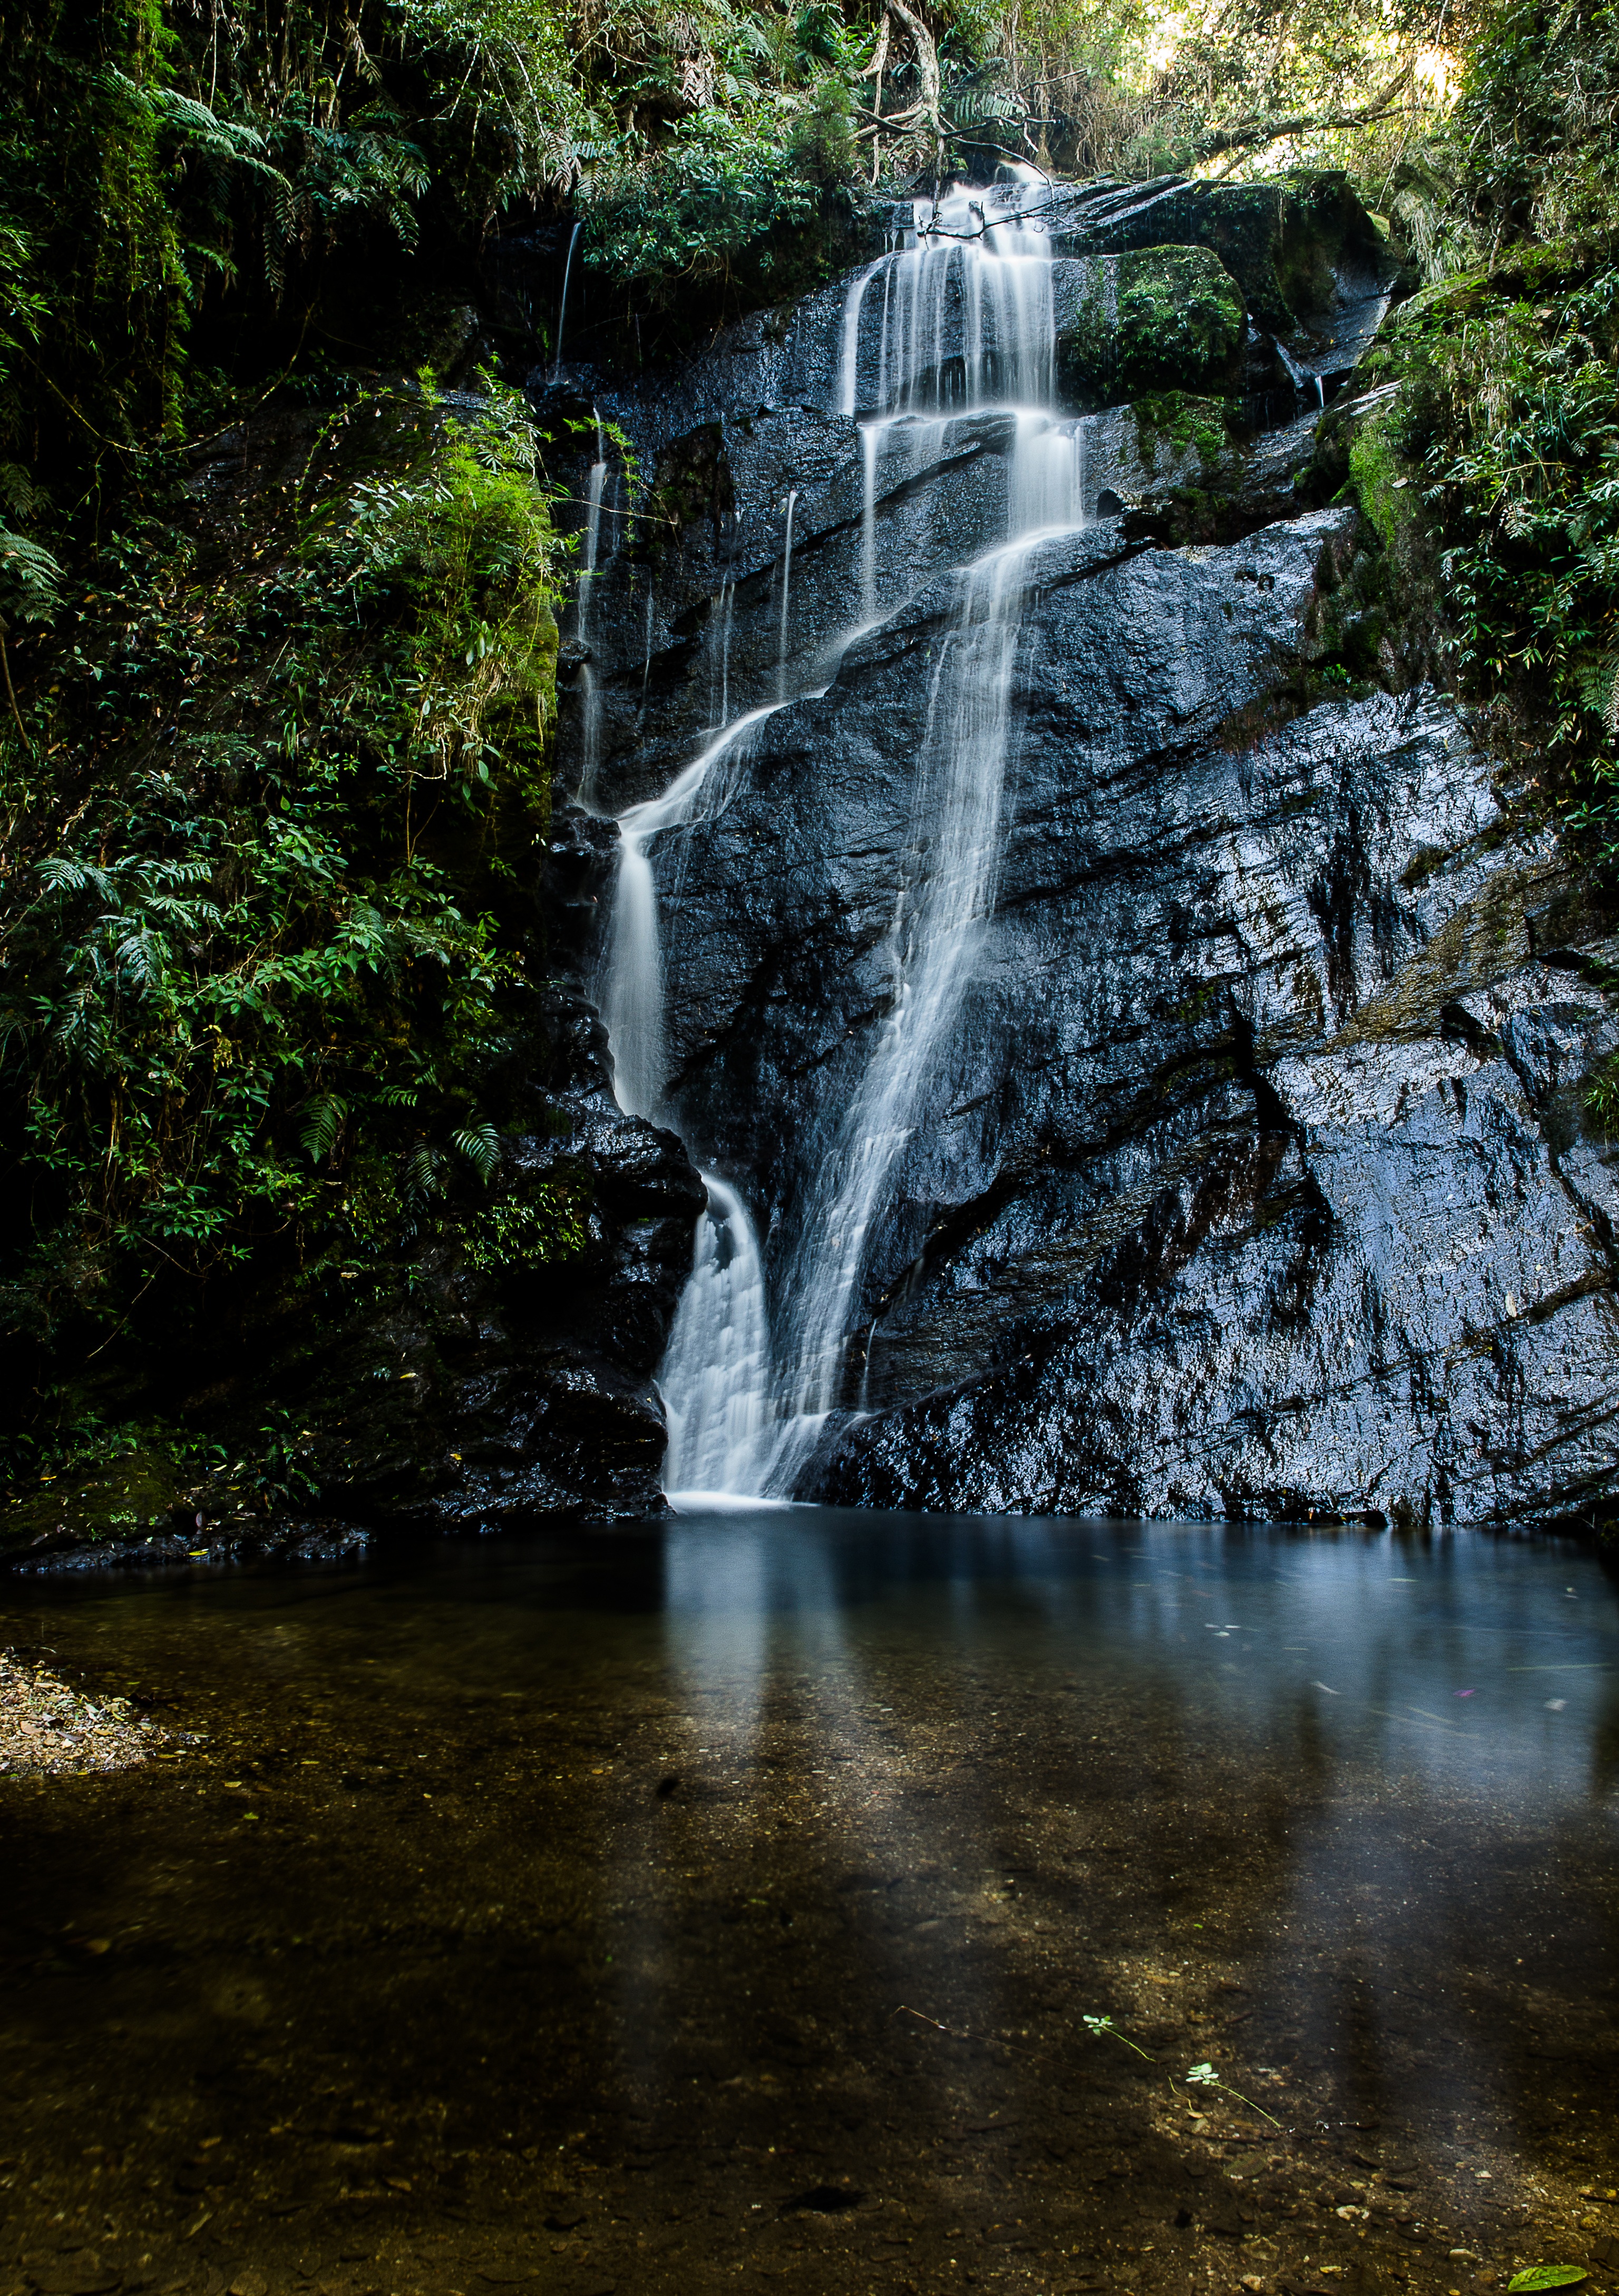
landscape, tree, water, nature, forest, rock, waterfall, travel, environment, tranquility, stream, reflection, jungle, autumn, peace, body of water, life, rainforest, wasserfall, at, woodland, brazil, habitat, water feature, watercourse, quality of life